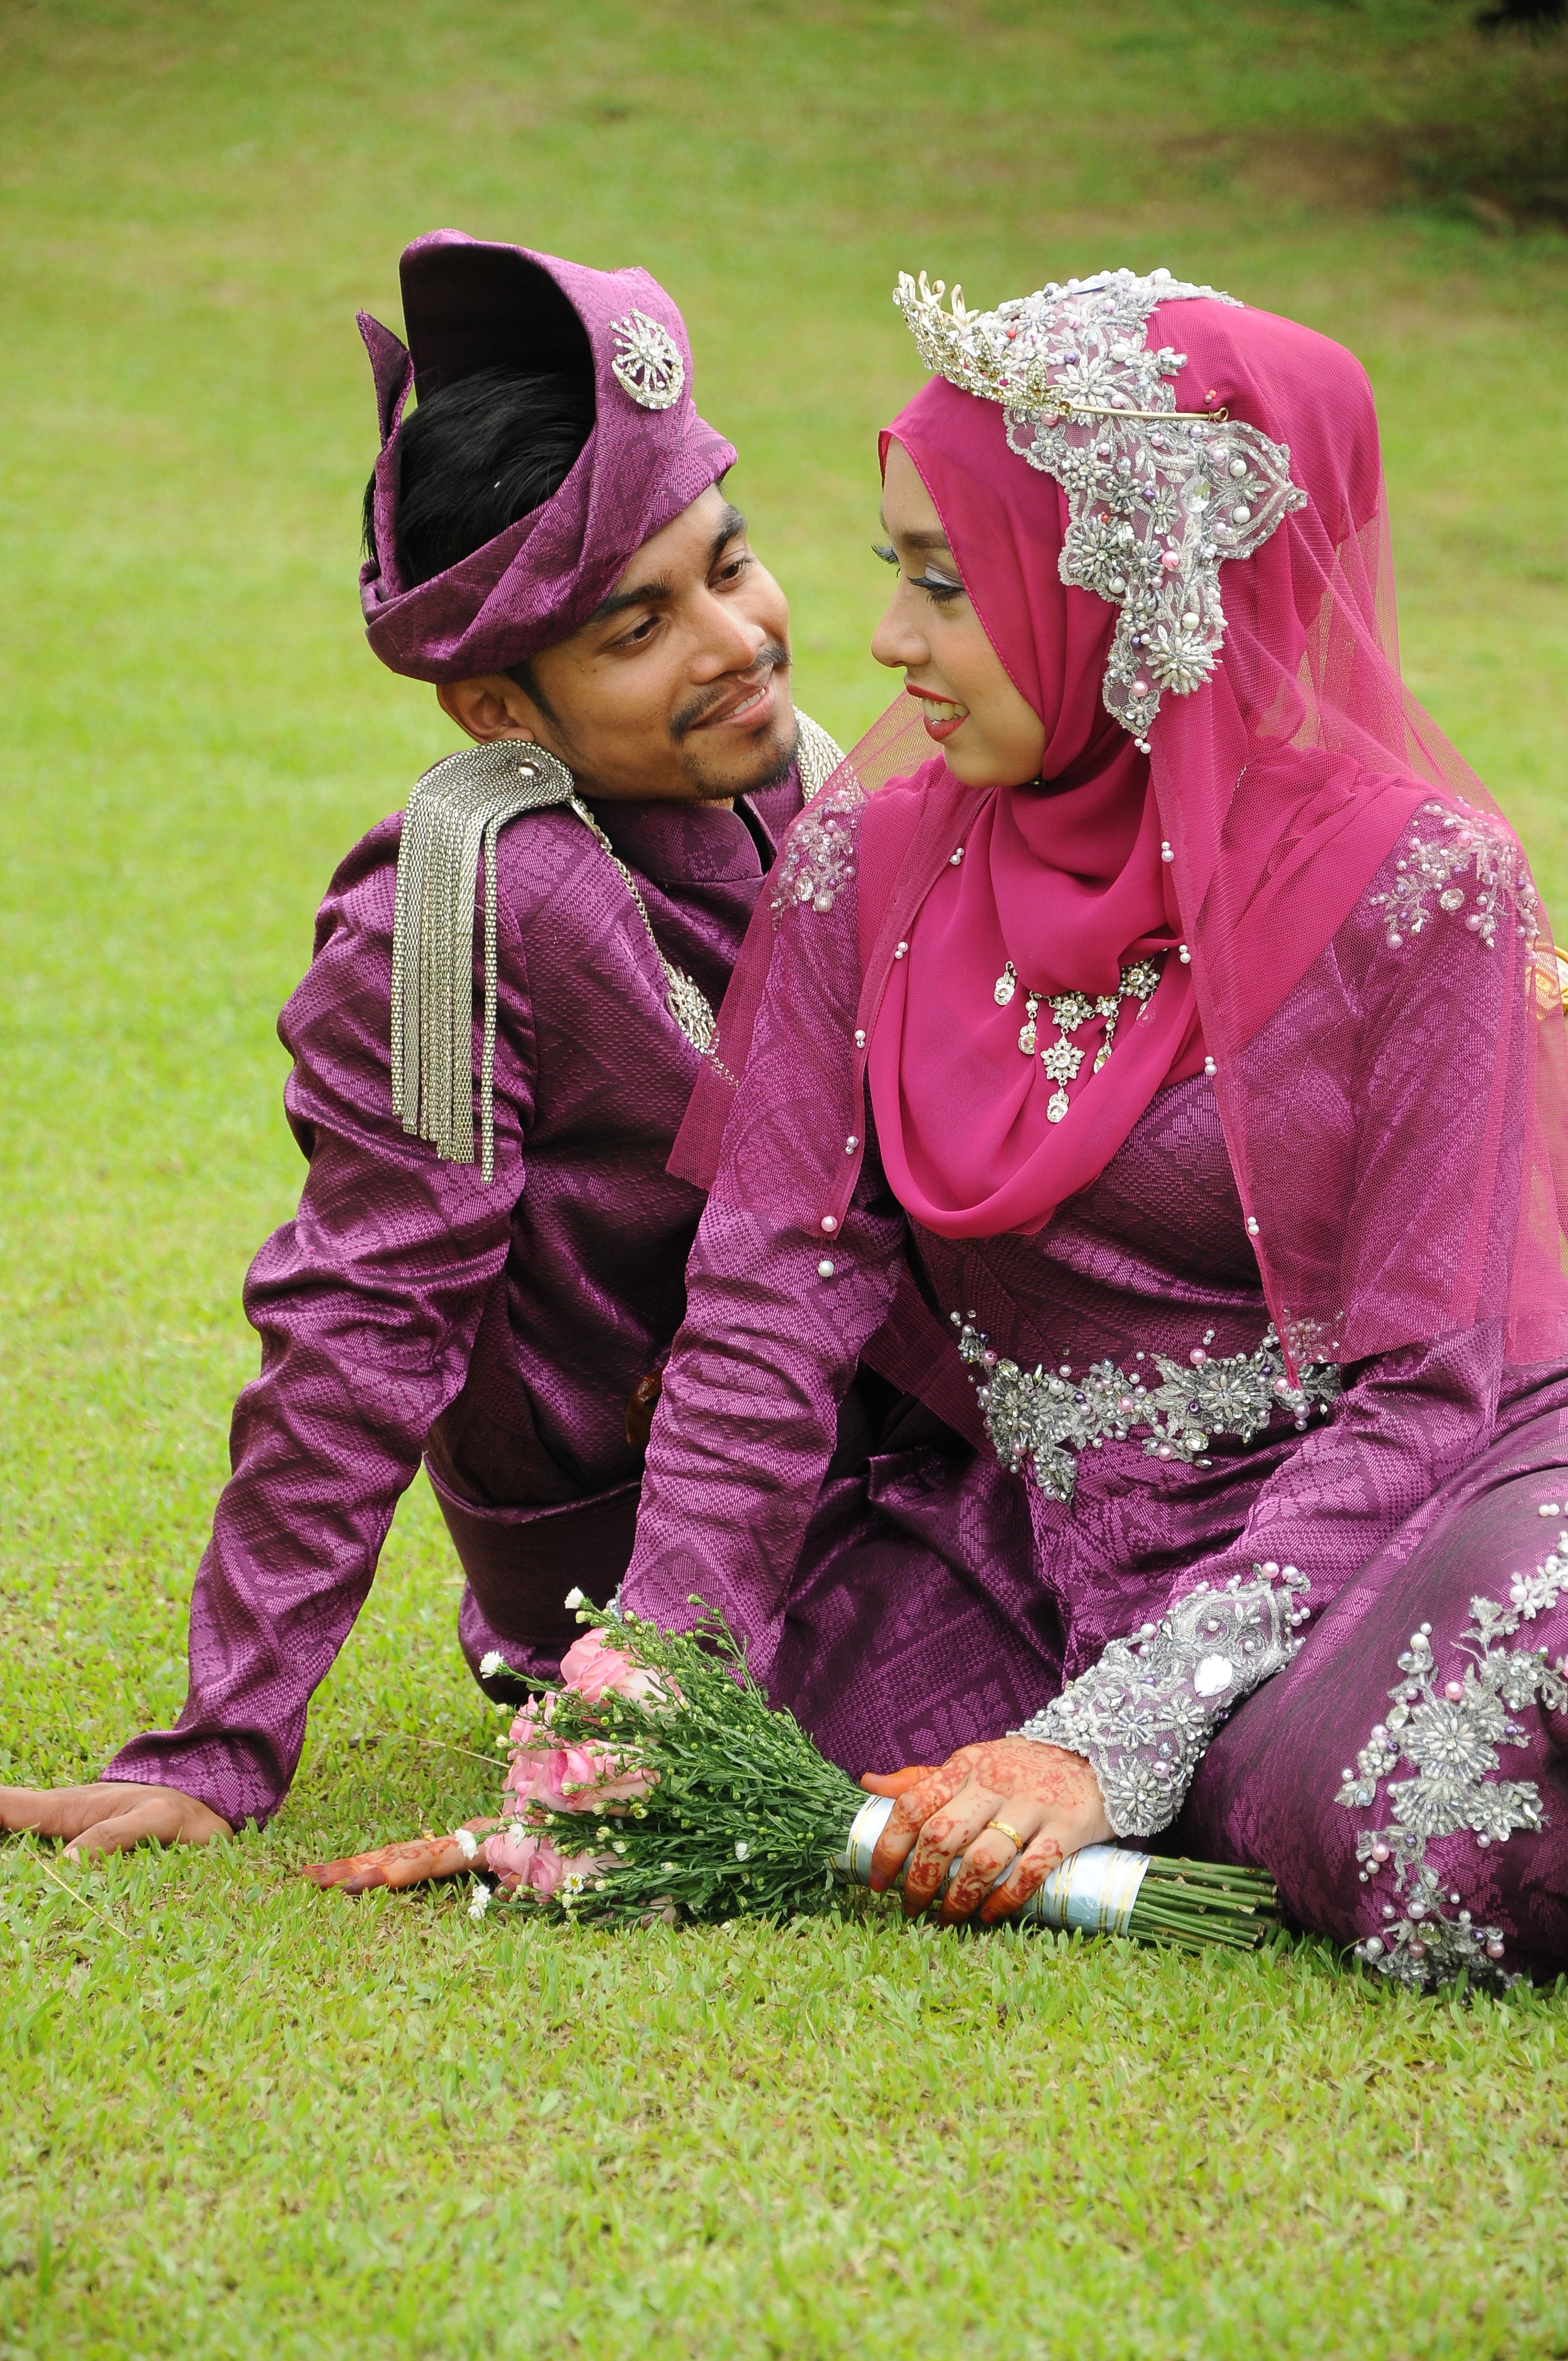
grass, person, people, lawn, flower, love, spring, couple, romance, child, together, lady, pink, wedding, marriage, happy, traditional clothing